Jarmila Kröschlová

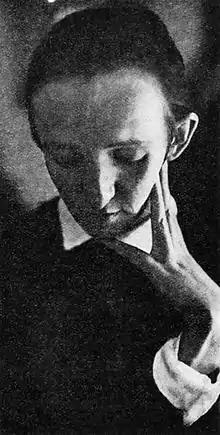
circa 1925

Jarmila Kröschlová (19 March 1893 – 9 January 1983) was one of the most important representatives of modern dance in Czechoslovakia. She was one of the leading European expressionist dancers and as a choreographer had wide influence on other dancers, through her teaching and theoretical writings on dance. Working with the Czech avant-garde theater, producing librettos and as a professor in the Theatre Faculty of the Academy of Performing Arts in Prague, she advanced modern dance and pantomime with her theories of movement.